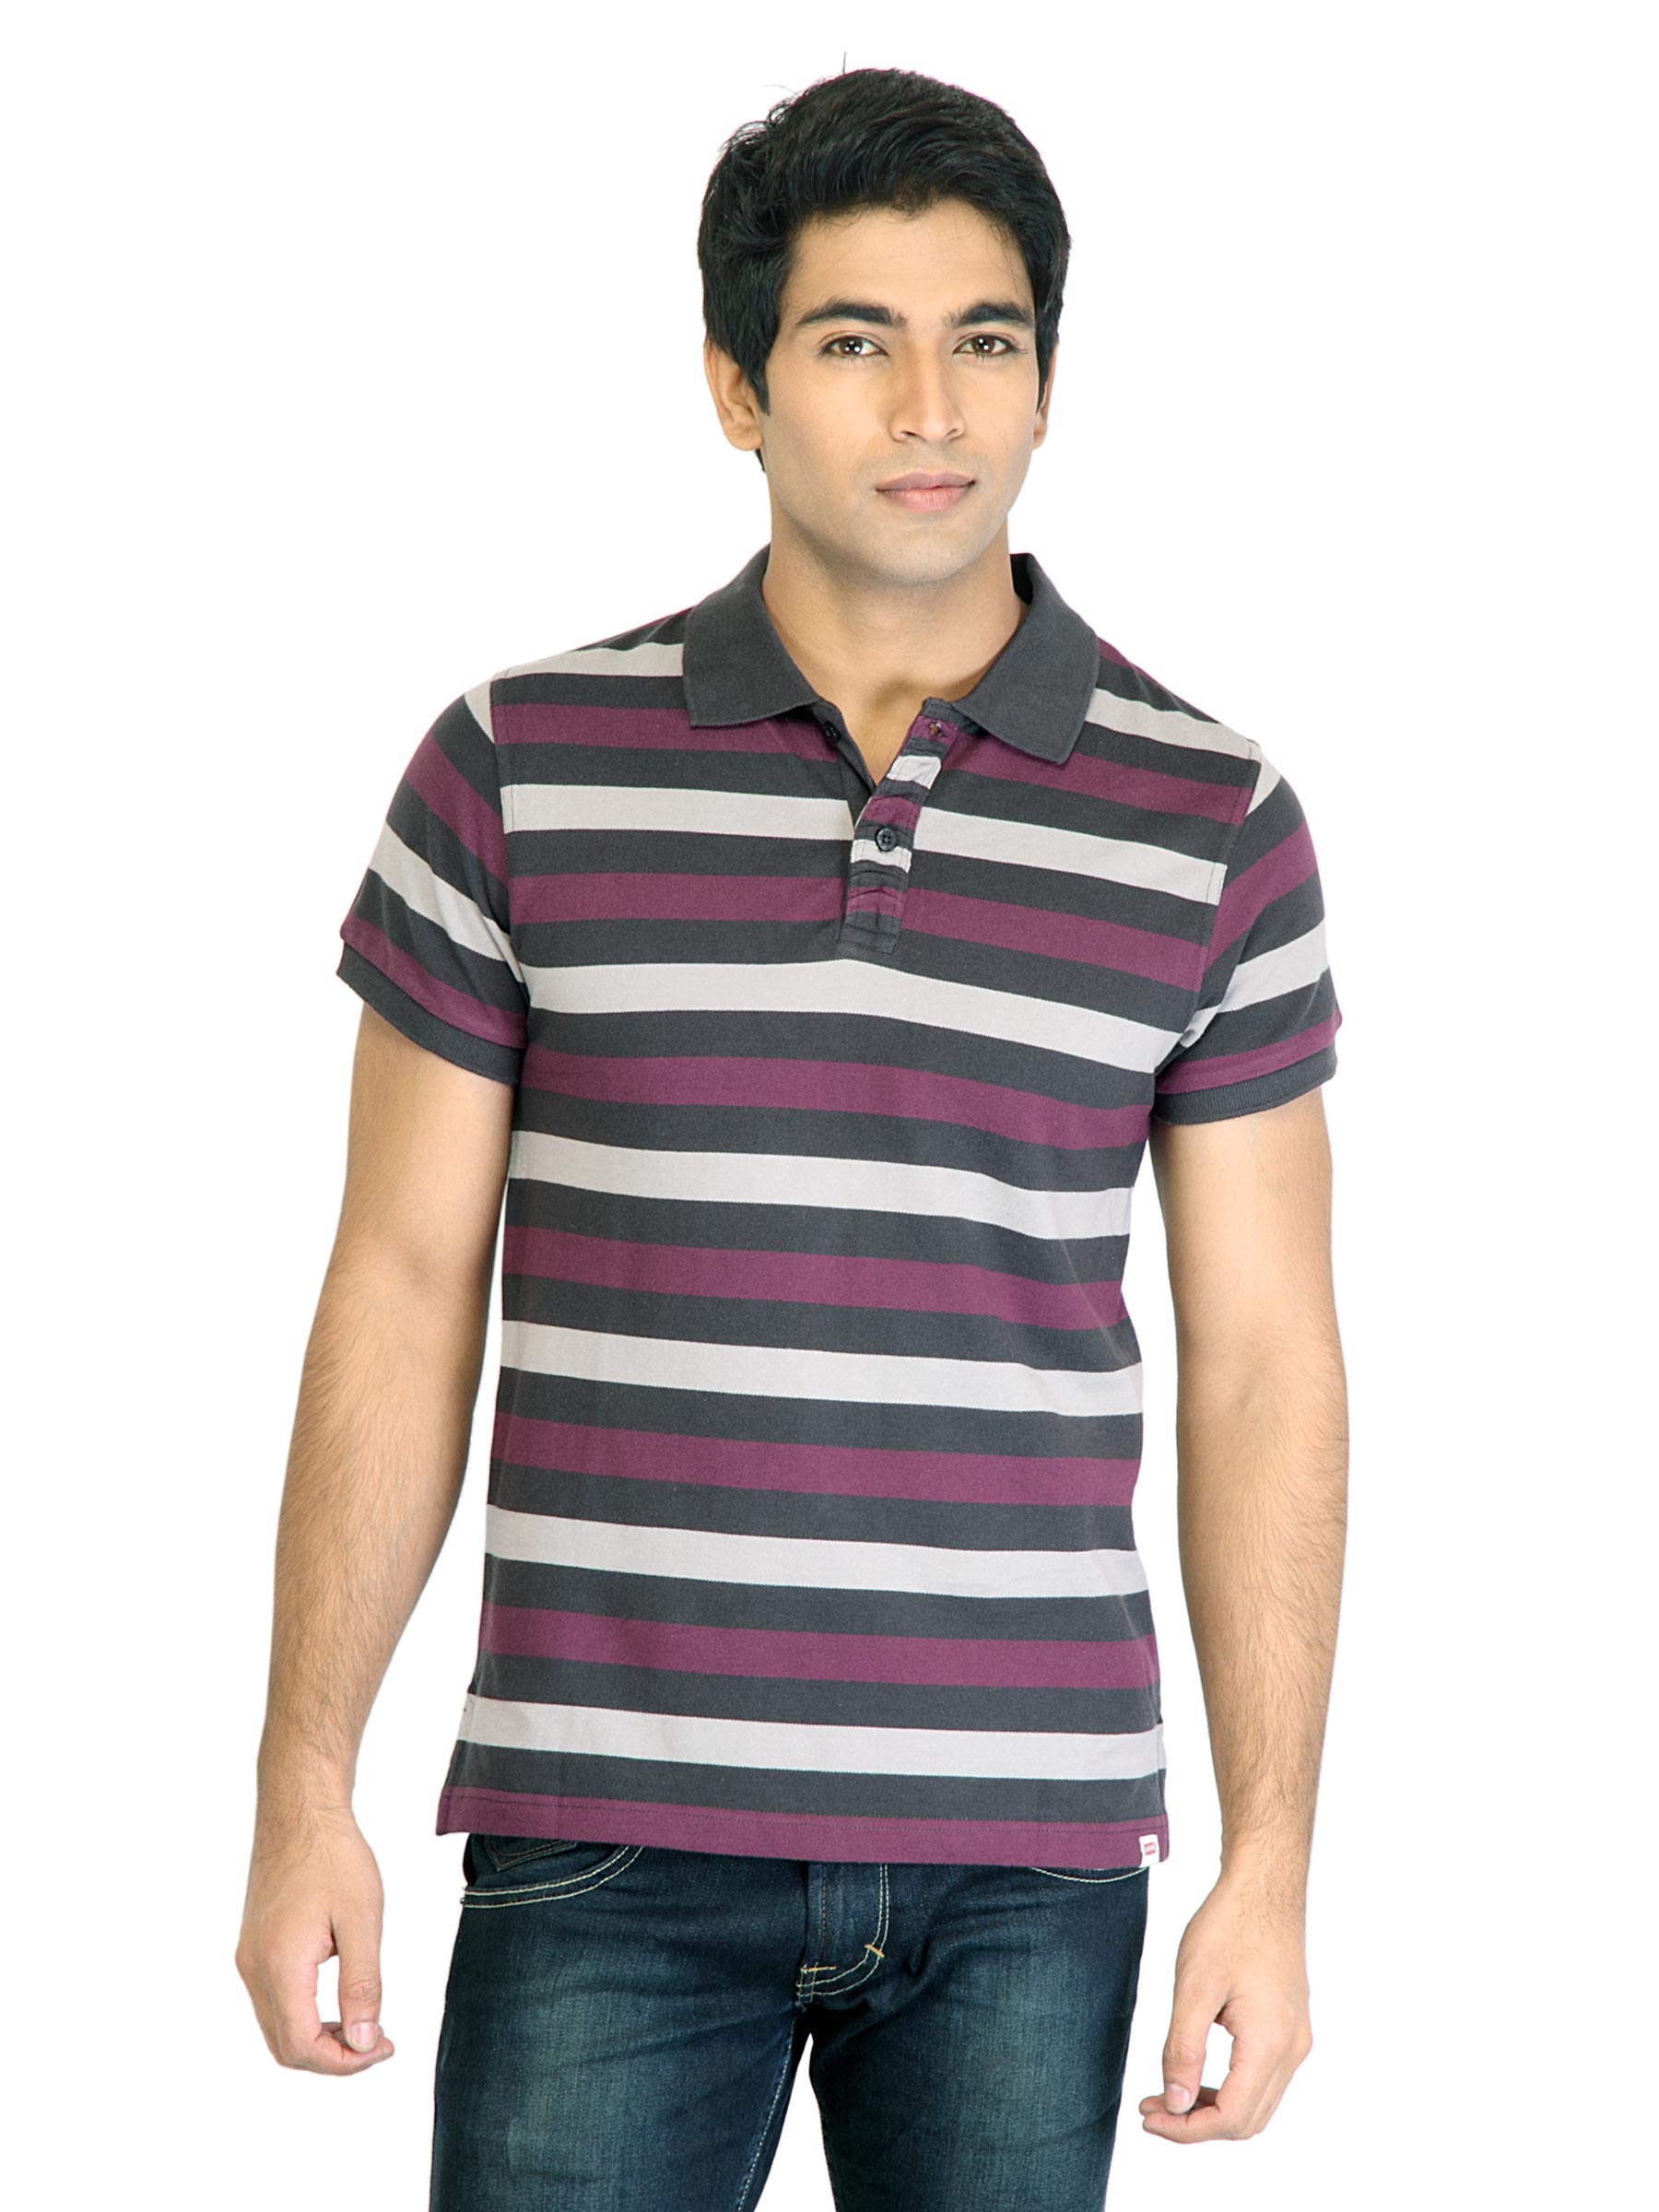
Levi's Men Stripes Maroon Tshirts
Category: Apparel / Topwear / Tshirts
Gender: Men
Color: Maroon
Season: Fall 2011
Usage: Casual